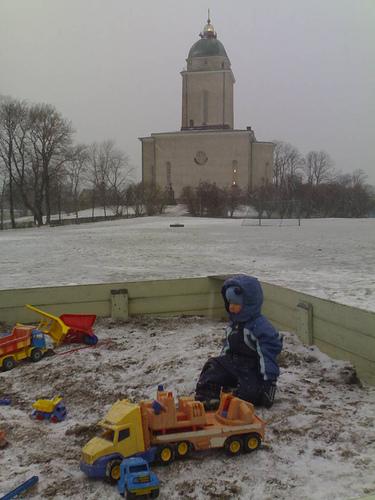
Weather: snow or frosty